Kikonai Town Museum

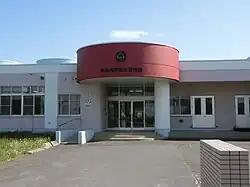

The opened in Kikonai, Hokkaidō, Japan in 2015. The museum is housed in the former Tsuruoka Elementary School, which closed in March 2011. When first opened, the museum exhibited some six hundred objects previously stored by the Kikonai Town Board of Education or donated by members of the public.